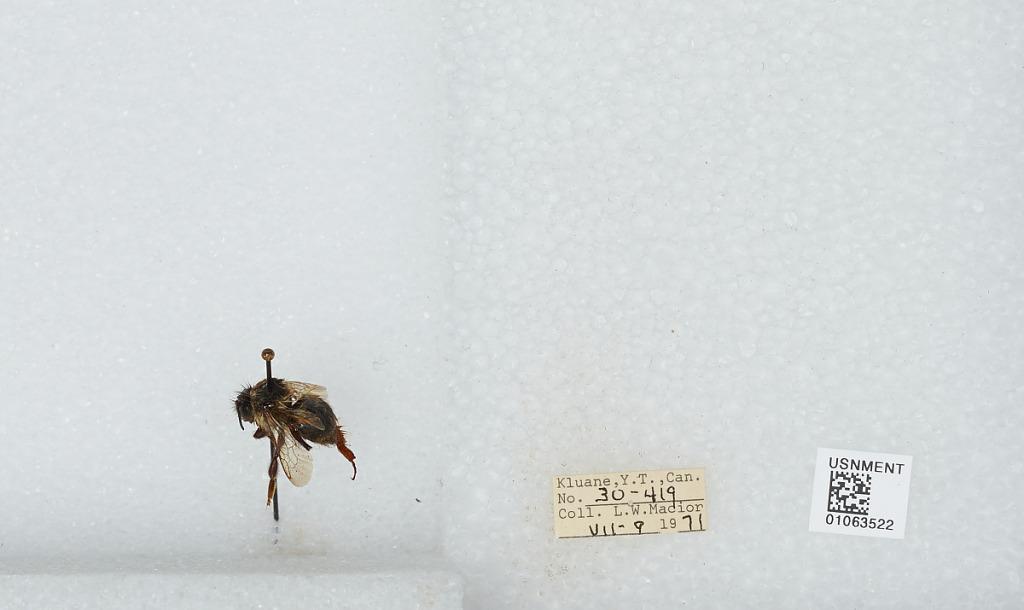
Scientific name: Bombus bifarius nearcticus
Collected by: L. Macior
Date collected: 1971-7-9
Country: Canada
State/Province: Yukon Territory
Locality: Kluane
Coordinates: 60.75, -139.5